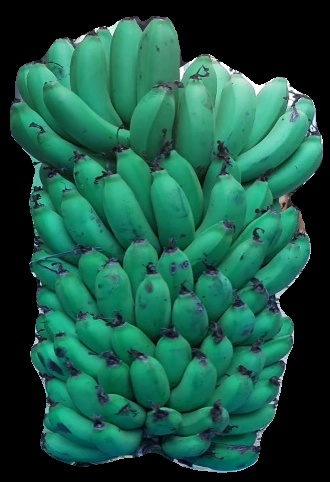
Variety: pachbale
Grade: grade2